Haldane Society of Socialist Lawyers

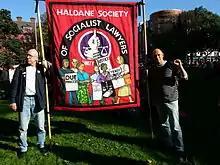
Haldane Society Banner September 2013

Members who have gone on to serve prominent roles in the Labour Party include Prime Minister Clement Attlee, Chancellor Stafford Cripps, John Platts-Mills, who was expelled from the Party in 1948 for Soviet sympathies, and Sir Keir Starmer, current Prime Minister and leader of the Labour Party.